Ōshio Station (Hyōgo)

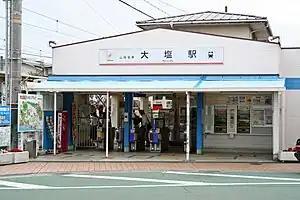
Station entrance in 2010

is a passenger railway station located in the city of Himeji, Hyōgo Prefecture, Japan, operated by the private Sanyo Electric Railway.